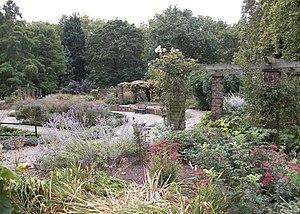
Alfred Salter est un médecin, un politicien du Parti travailliste et un pacifiste britannique.